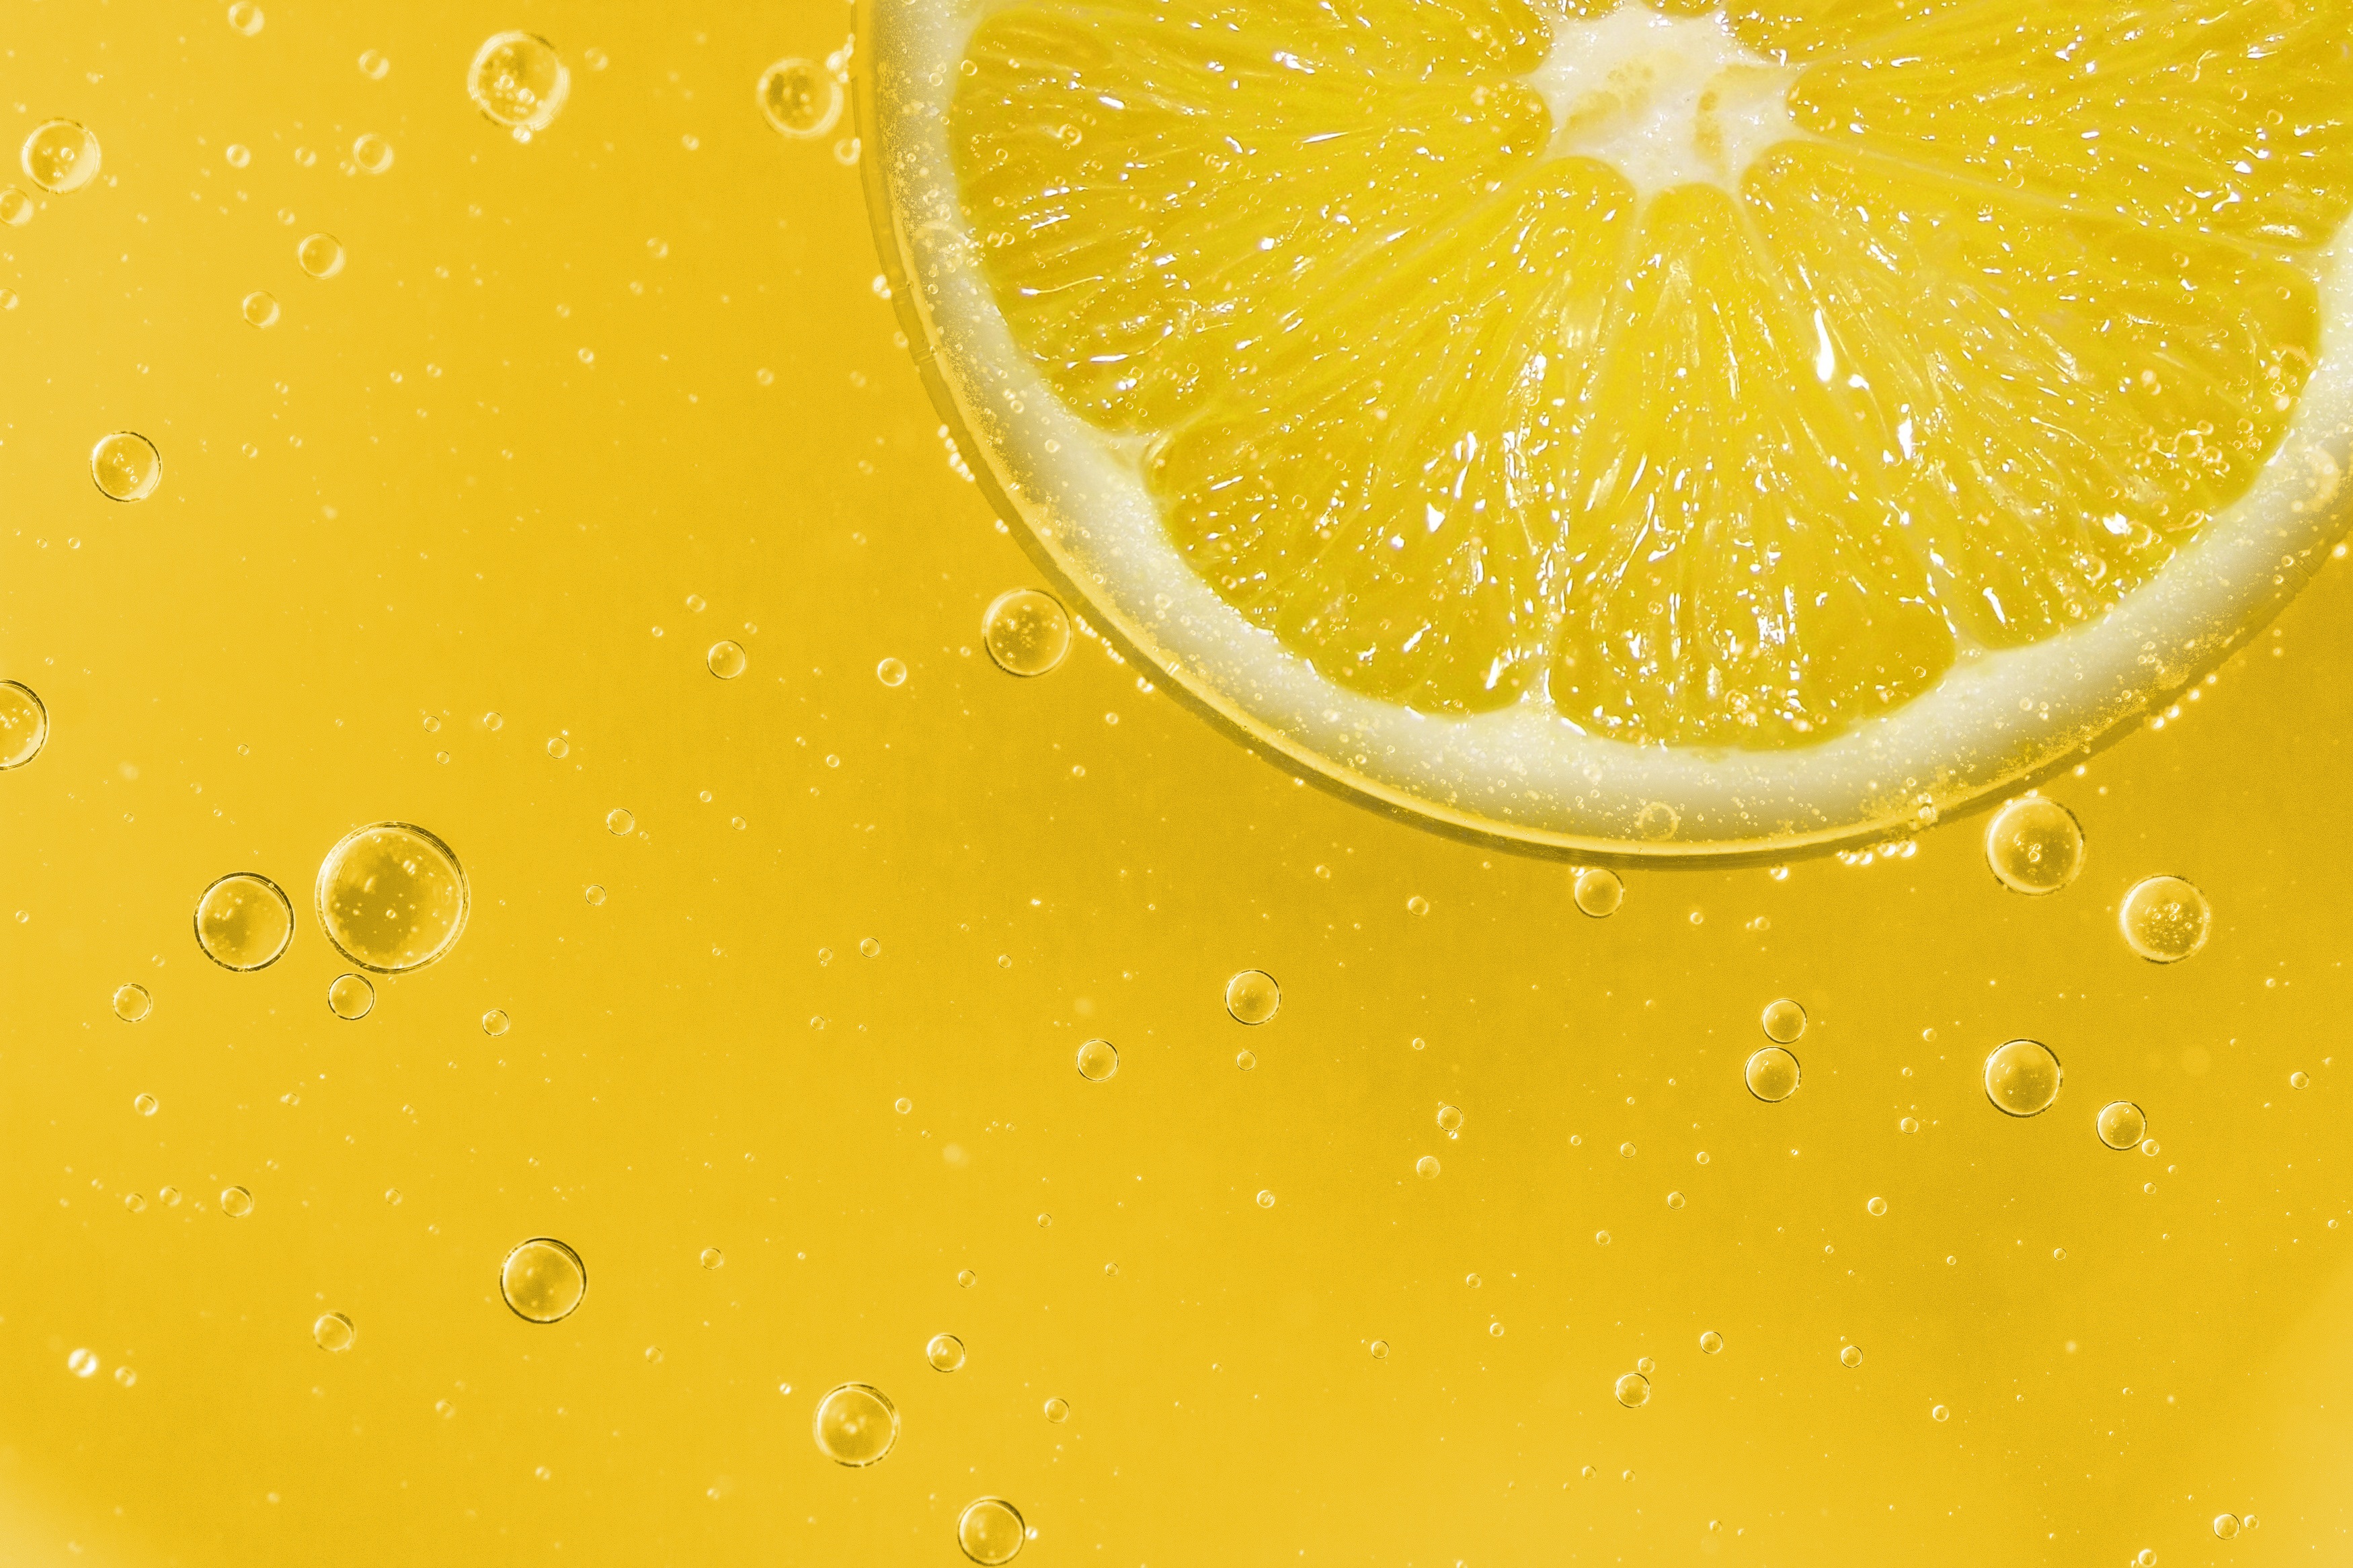
plant, fruit, orange, food, produce, drink, yellow, lemon, bubble, juice, background, refreshment, citrus, sour, flowering plant, citrus fruit, slice of lemon, land plant